Greater German People's Party

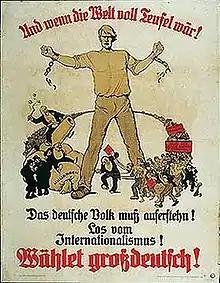
1923 election poster: ""And if the world were full of devils! The German people must arise! Away from Internationalism! Vote Greater German!""

The party supported the creation of a "Volksgemeinschaft" or people's community. They called for the unification of Austria with Germany and free trade.